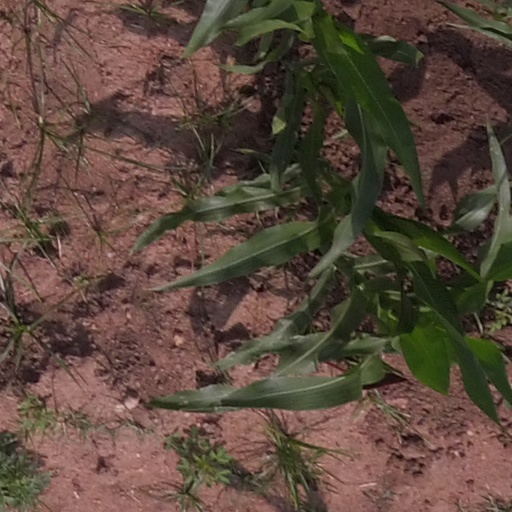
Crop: maize; corn